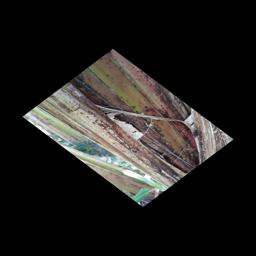
Label: BACTERIAL SOFT ROT